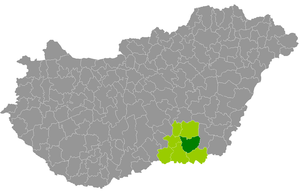
Le district de Hódmezővásárhely est un des 7 districts du comitat de Csongrád en Hongrie. Créé en 2013, il compte 56 164 habitants et rassemble 4 localités : 2 communes et 2 villes dont Hódmezővásárhely, son chef-lieu.